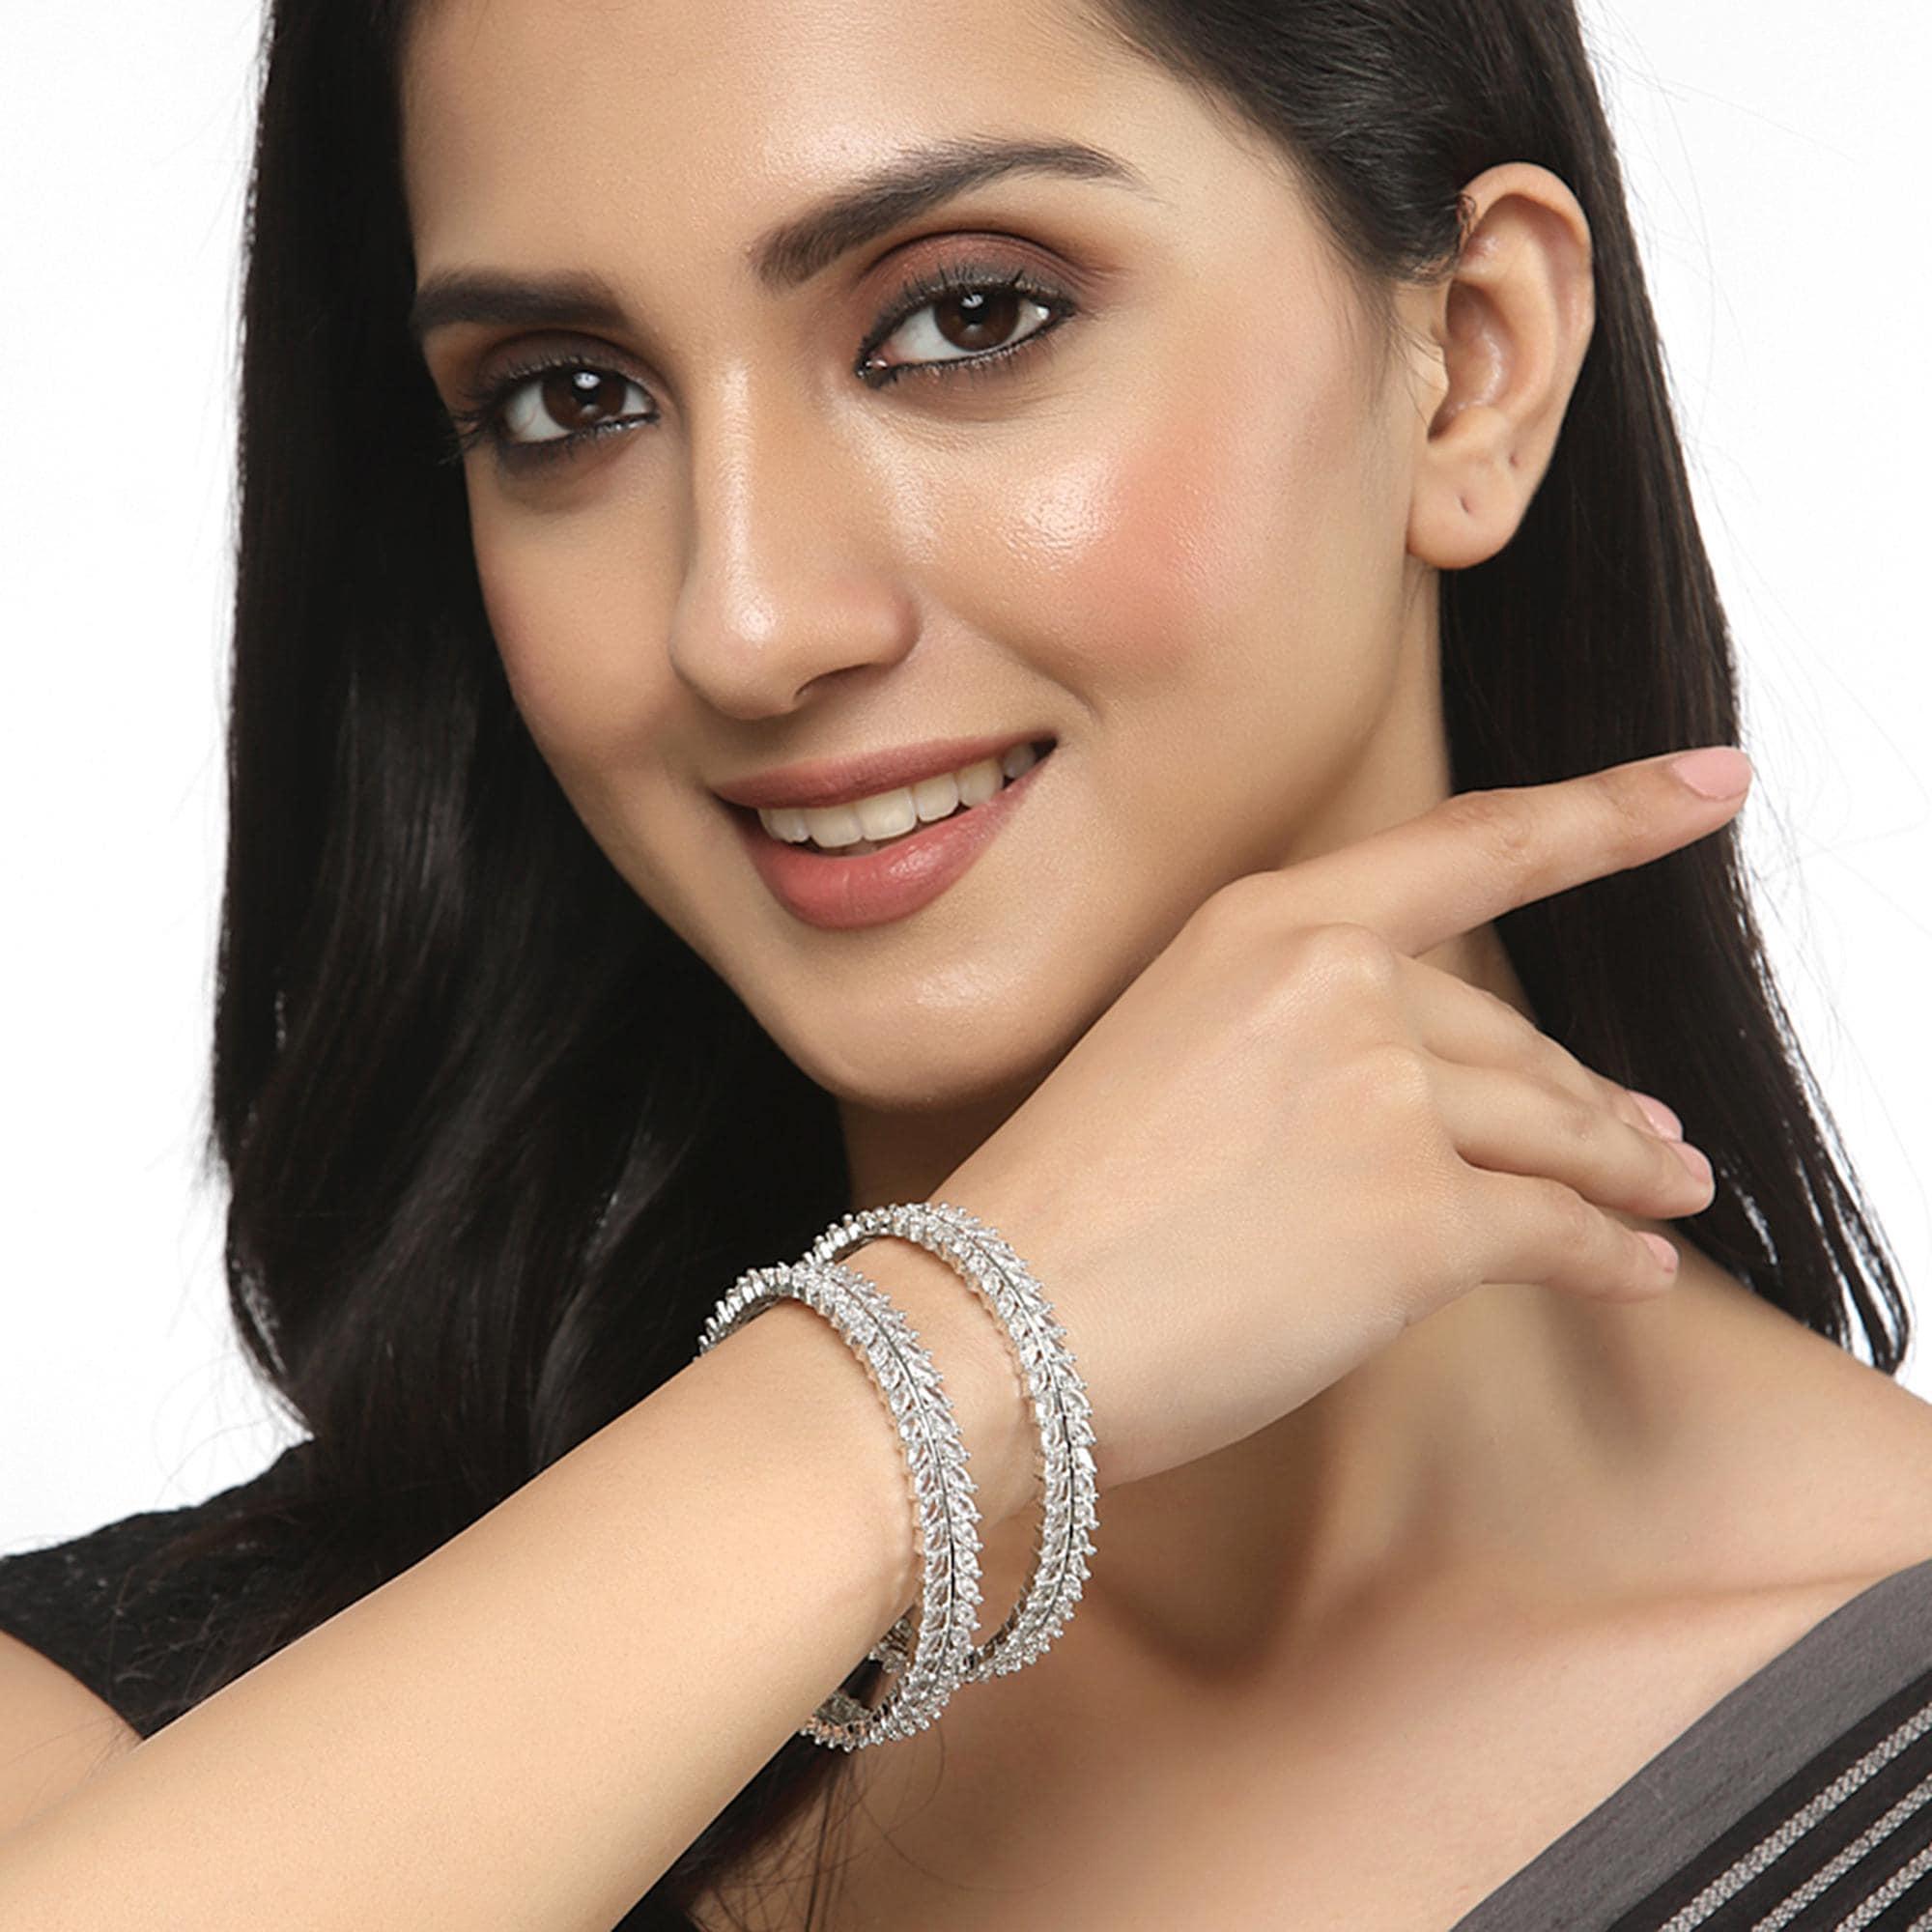
 Zeneme Rhodium-Plated Brass Silver, White American Diamond Studded Leaf Shape Bangle (Set Of 2)
Type: Bangles
Brand: Zeneme
Price: Rs. 549
 Stylish party wear bangles - zeneme fashion jewellery presents these stylish bangles which are suitable for all occasions office wear, wedding and party wear. The colour complements all outfits and may be worn as a statement piece to any occasion. The designer artificial jewellery at zeneme is available in various designs and patterns like floral design, heart shape design, dancing peacock, crystal design and many more. The imitation designer jewellery that will go with your outfit and style up your fashion statement with variable designs and patterns to give you charming and elegant look is available at zeneme. Zeneme has huge collection of designer imitation jewellery like american diamond jewellery collection, gold plated jewellery collection, temple jewellery collection, valentine collection, jewellery combos and many more.
Features: What you get - set of 2 rhodium-plated silver toned lead shape bangles has white american diamond studded, secured with slip-on closure. ,Luxury gifting idea - give a meaningful and luxurious gift with zeneme jewellery. A favourite gift choice, each zeneme jewellery for women comes with a signature gift box,Material craftsmanship - finest quality stones and environmentally friendly nonprecious metals are used for making the jewelry set. It is safe for wearing for long hours., Jewellery care - keep the jewellery away from direct heat, water, perfumes, deodorants and other strong chemicals as they may react with the metal or plating. Store the jewellry when not in use in a storage box or a cloth pouch to retain its shine. ,Nickel free and lead free as per international standards that makes it very skin friendly. The plating is non-allergic and safe for all environments.,Dimensions - bangle size 2.4 - diameter - 5.715 cm, circumference - 17.9324 cm bangle size 2.6 - diameter - 6.0325 cm, circumference - 18.9484 cm bangle size 2.8 - diameter - 6.35 cm, circumference - 19.939 cm
Included: Set Of 2 X American Diamond Studded Lead Shape Bangle Jewelry Set